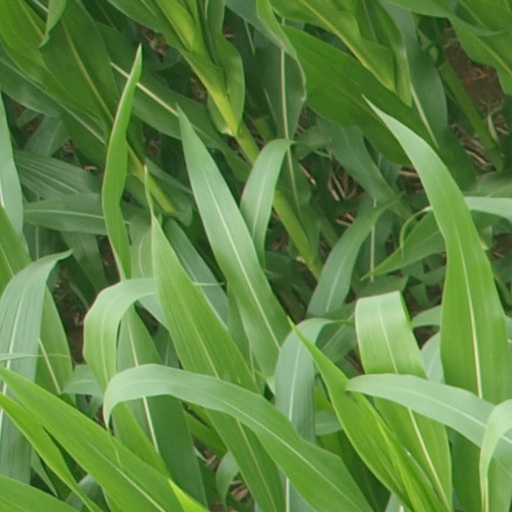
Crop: maize; corn